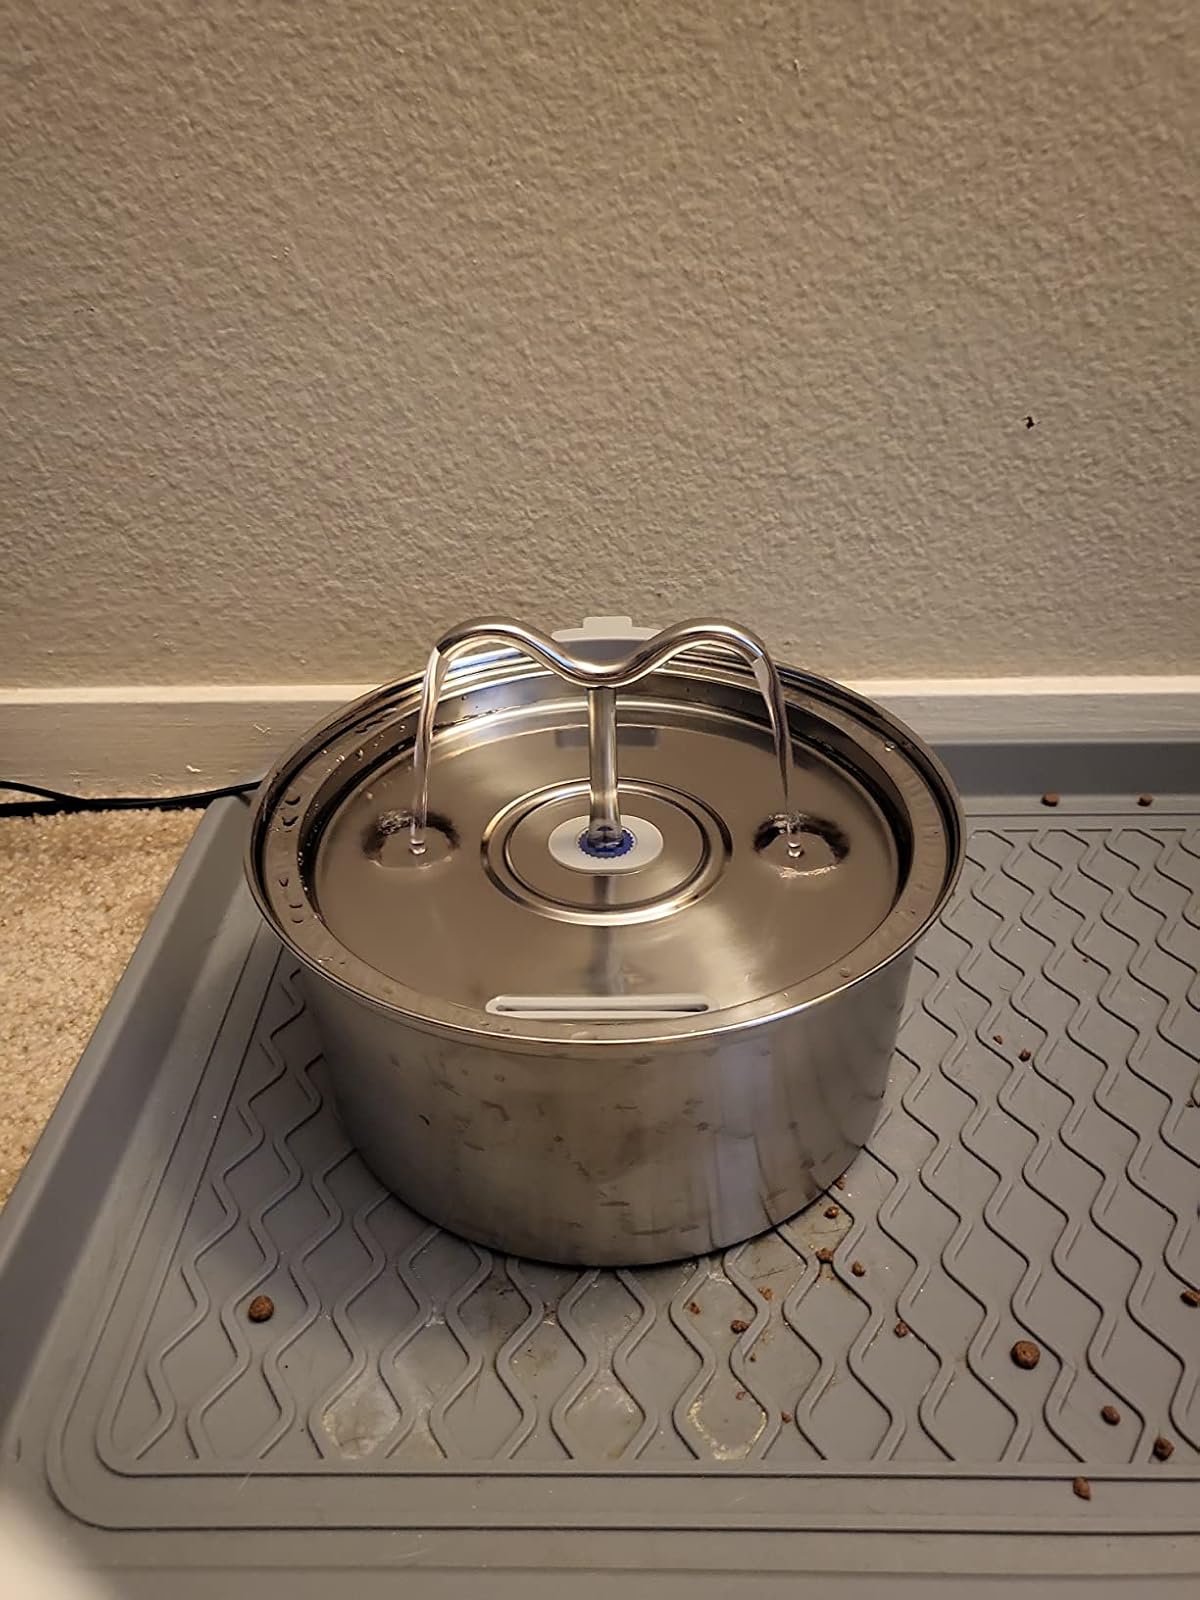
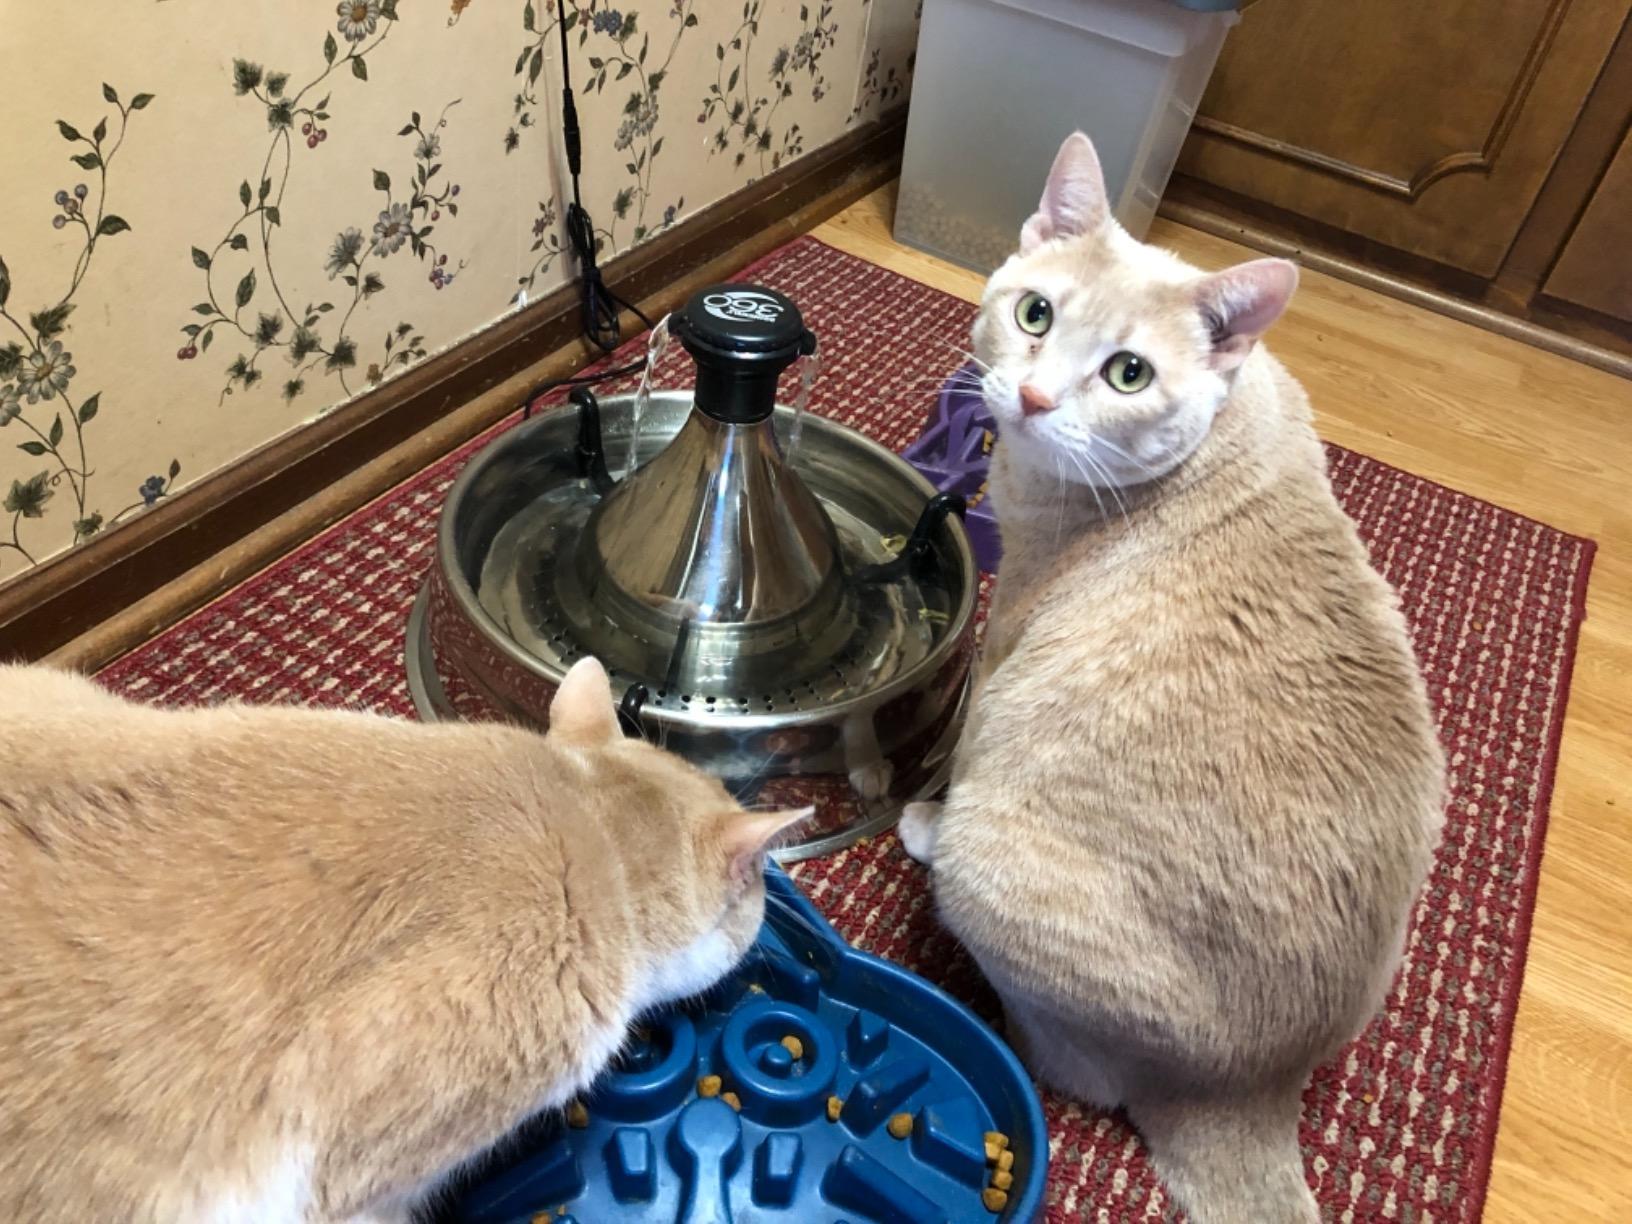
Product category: items_bowl
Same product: no